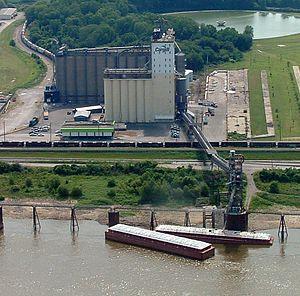
Cargill est une entreprise nord-américaine spécialisée dans la fourniture d'ingrédients alimentaires et dans le négoce de matières premières. Son chiffre d’affaires en 2014 est de 134,9 milliards de dollars américains. Cargill est basée dans le Minnesota, à Minneapolis, avec des implantations dans le monde entier. En 2014, Cargill compte plus de 143 000 employés répartis dans 67 pays. Près de la moitié des 140 millions de tonnes transportées par ses 300 navires en 2005 l'ont été pour son propre compte.